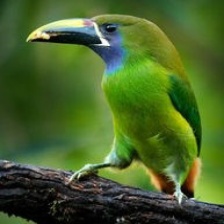
Species: BLUE THROATED TOUCANET
Scientific name: AULACORHYNCHUS CAERULEOGULARIS
ImageNet parent category: toucan